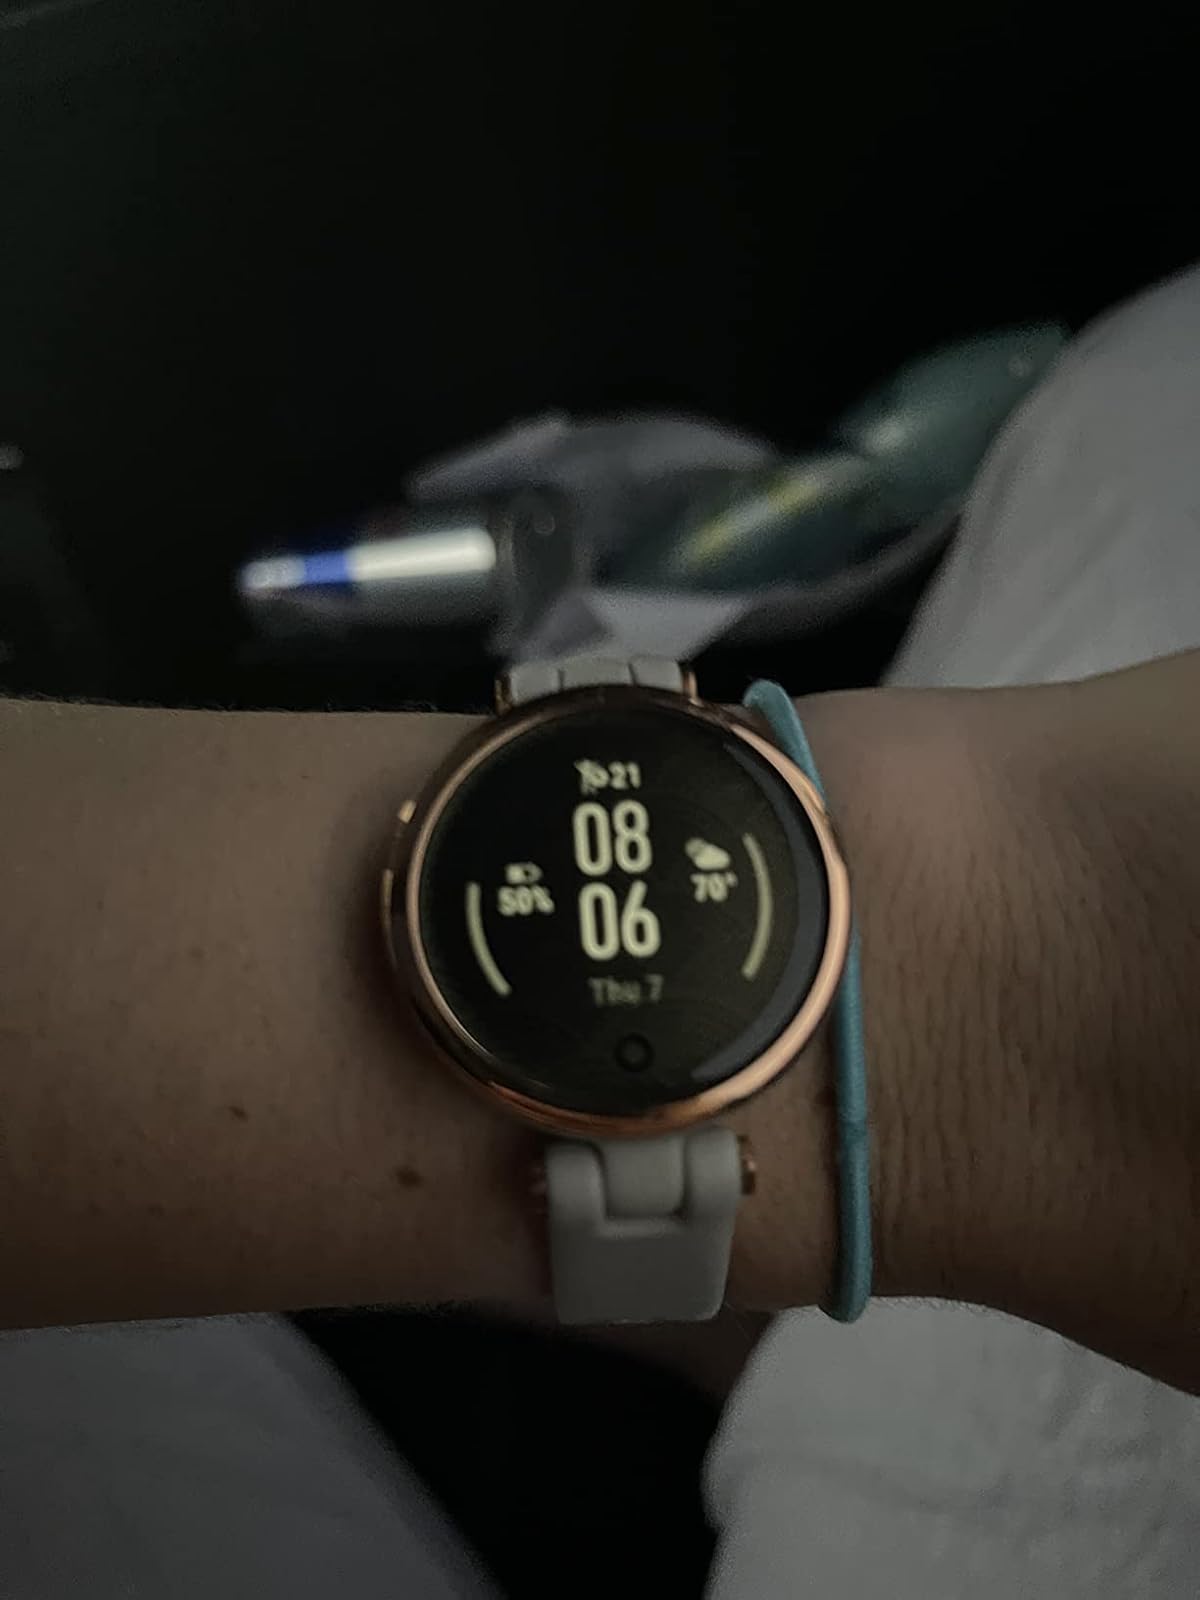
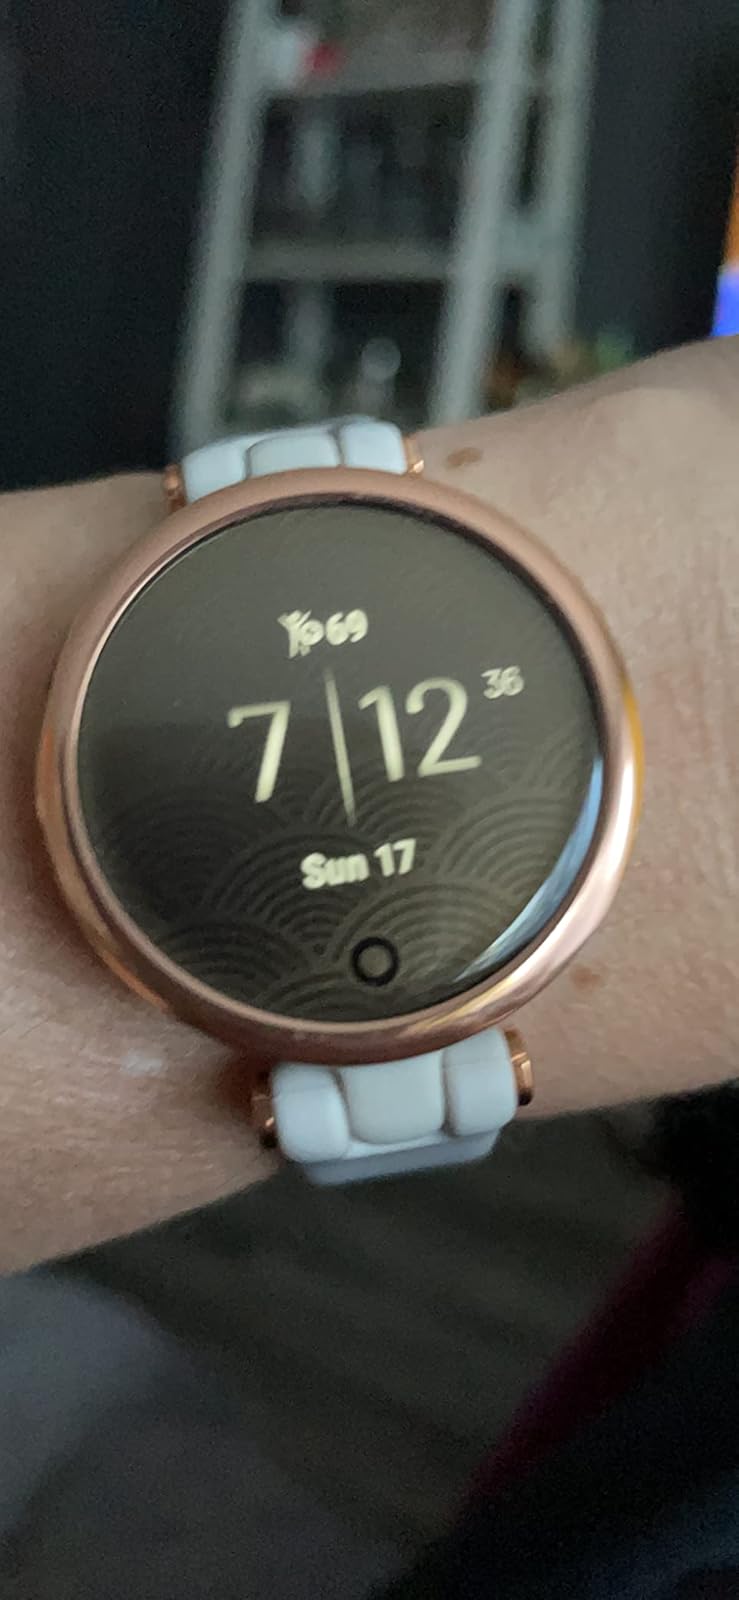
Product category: smartwatch
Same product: yes